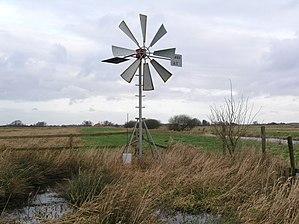
Cet article recense les moulins à vent de la province de Frise, aux Pays-Bas.